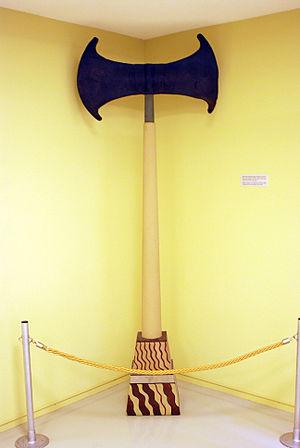
L'expression religion minoenne désigne les cultes pratiqués en Crète par la civilisation minoenne. Ces cultes sont tournés vers la nature, la végétation et leurs rythmes. Cela se remarque particulièrement au travers de dieux et de déesses qui meurent et renaissent chaque année, et par l'utilisation de symboles tels que le taureau, le serpent, les colombes. Bien qu'elle disparaisse avec l'arrivée des Achéens puis des Doriens en Grèce puis en Crète, la religion minoenne a néanmoins laissé sa trace dans les mythes et le panthéon de la Grèce classique.